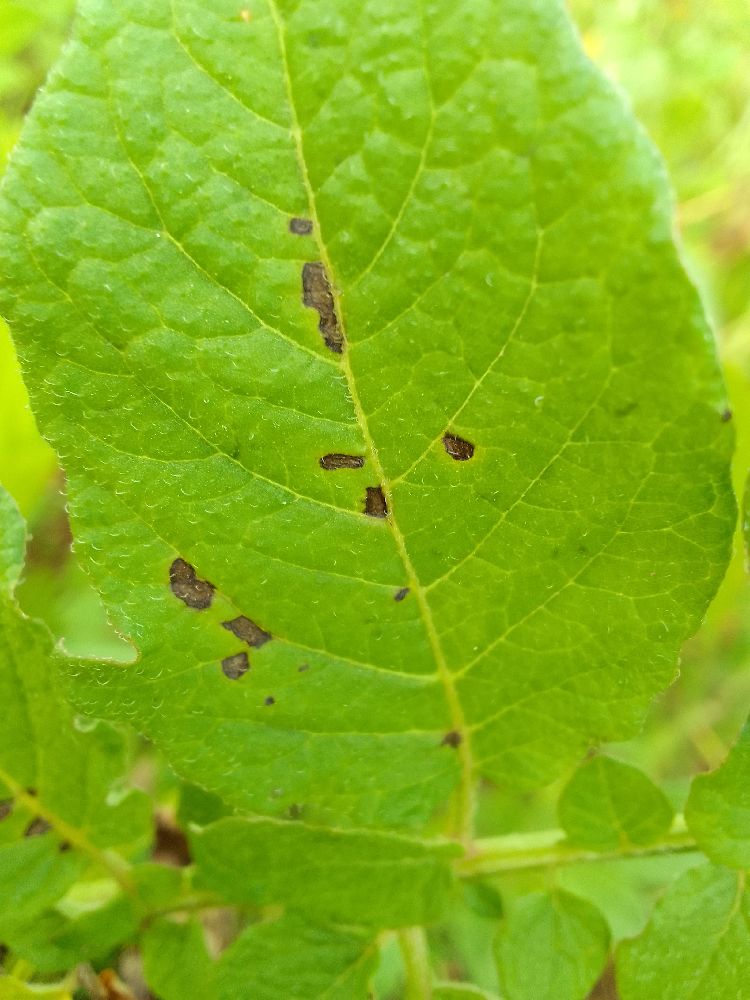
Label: Early blight